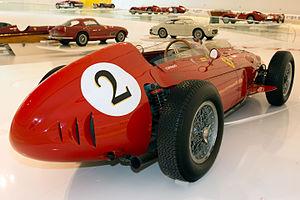
Le Grand Prix des Pays-Bas 1958, disputé sur le circuit de Zandvoort le 26 mai 1958, est la soixante-septième épreuve du championnat du monde de Formule 1 courue depuis 1950 et la troisième manche du championnat 1958.
Le Grand Prix du Portugal 1958, disputé dans la ville de Porto sur le circuit de Boavista le 24 août 1958, est la soixante-treizième épreuve du championnat du monde de Formule 1 courue depuis 1950 et la neuvième manche du championnat 1958.